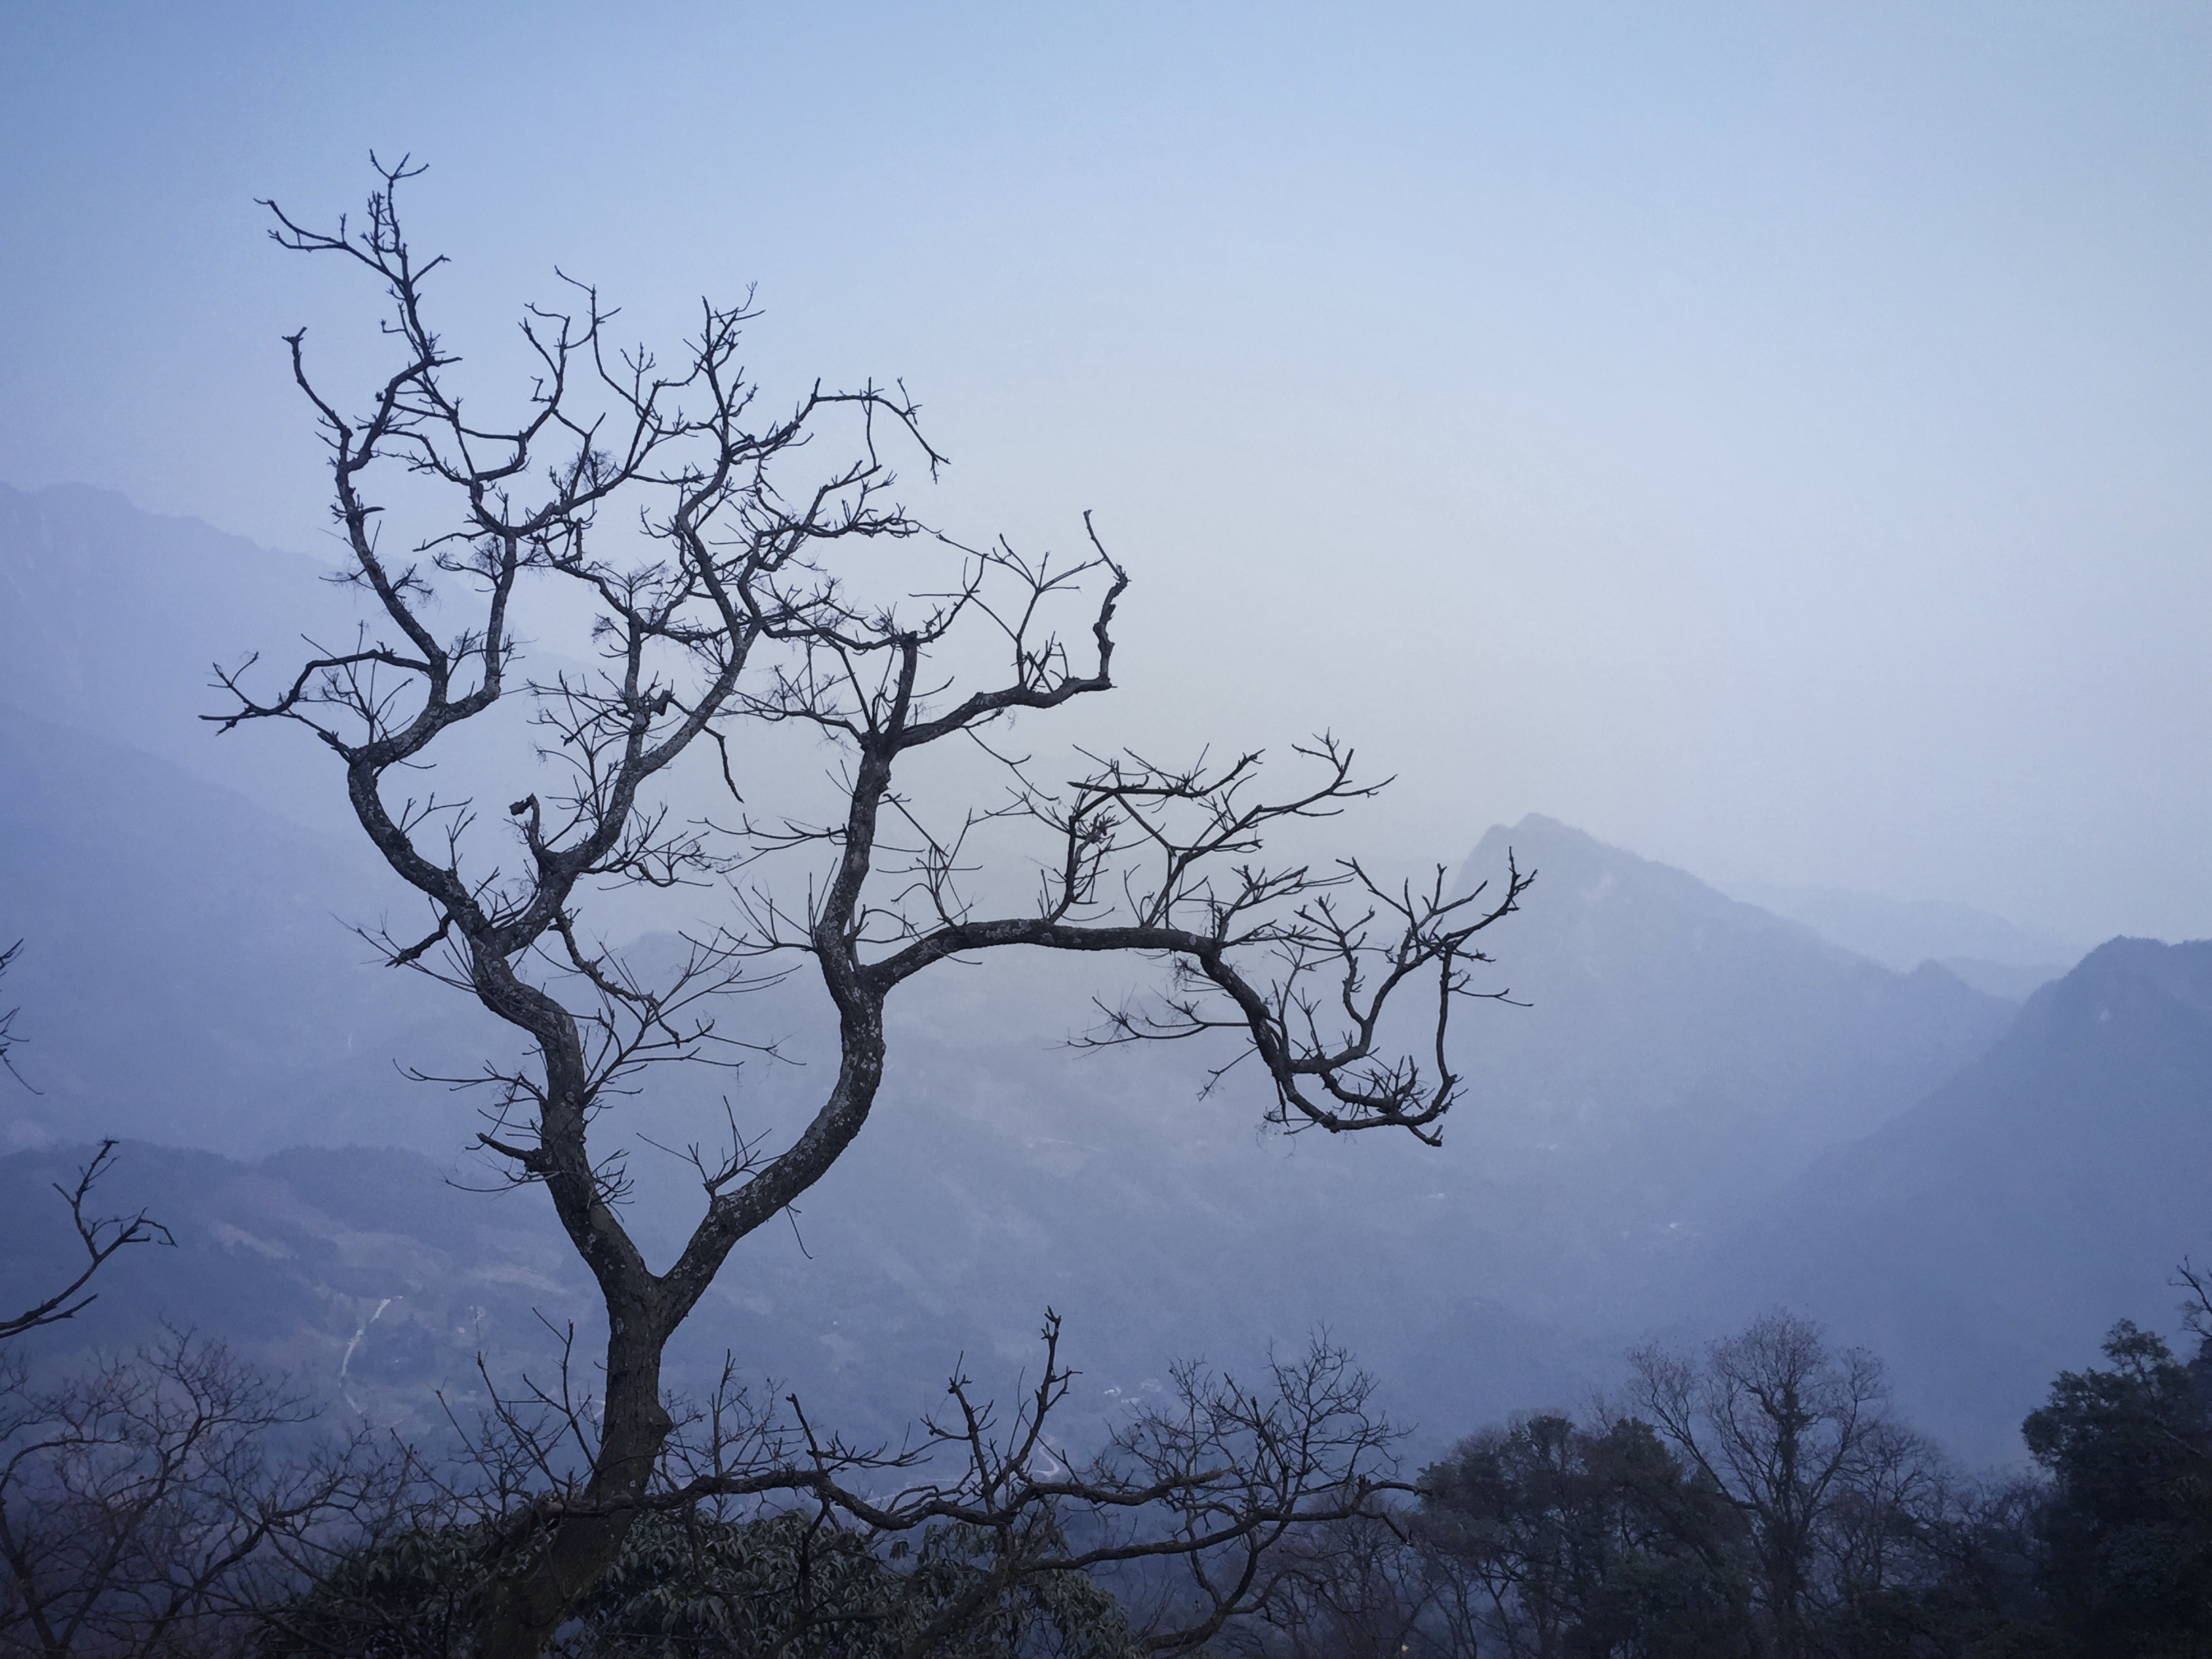
tree, nature, branch, mountain, snow, winter, plant, sky, fog, mist, morning, flower, dawn, weather, season, atmospheric phenomenon, woody plant